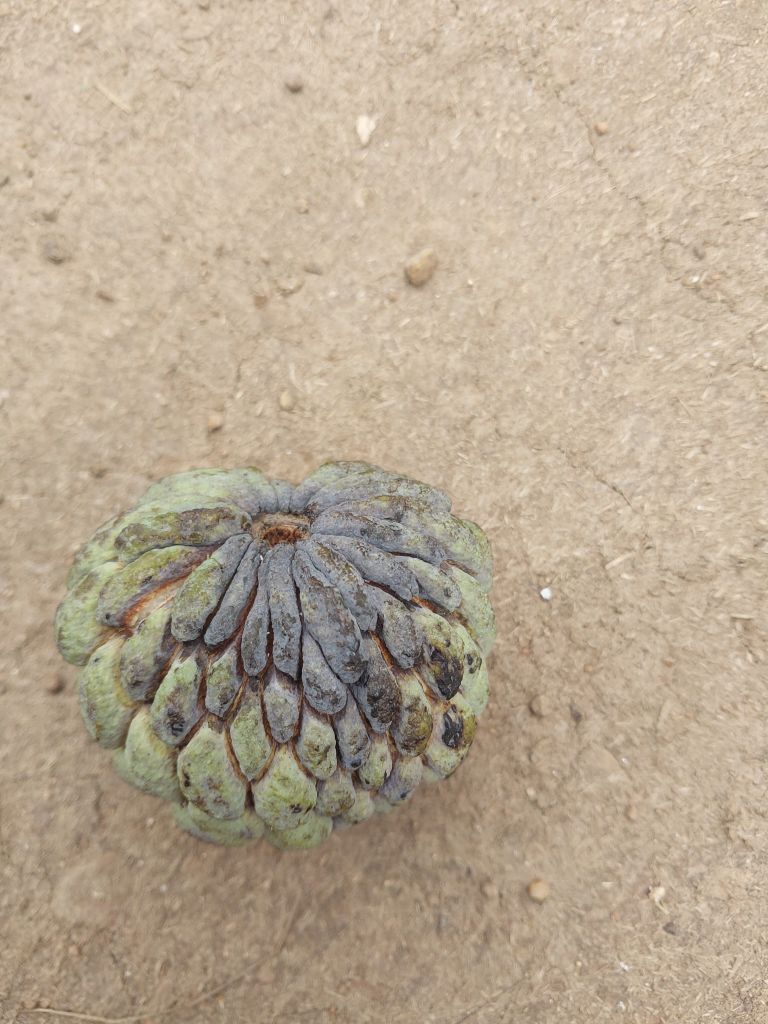
Disease label: Blank Canker